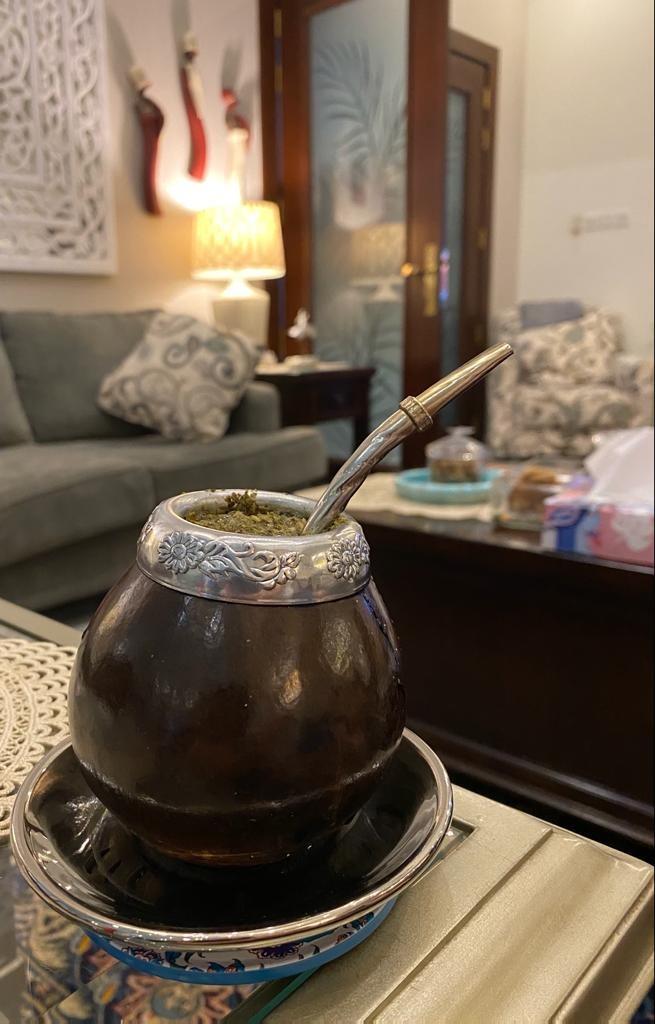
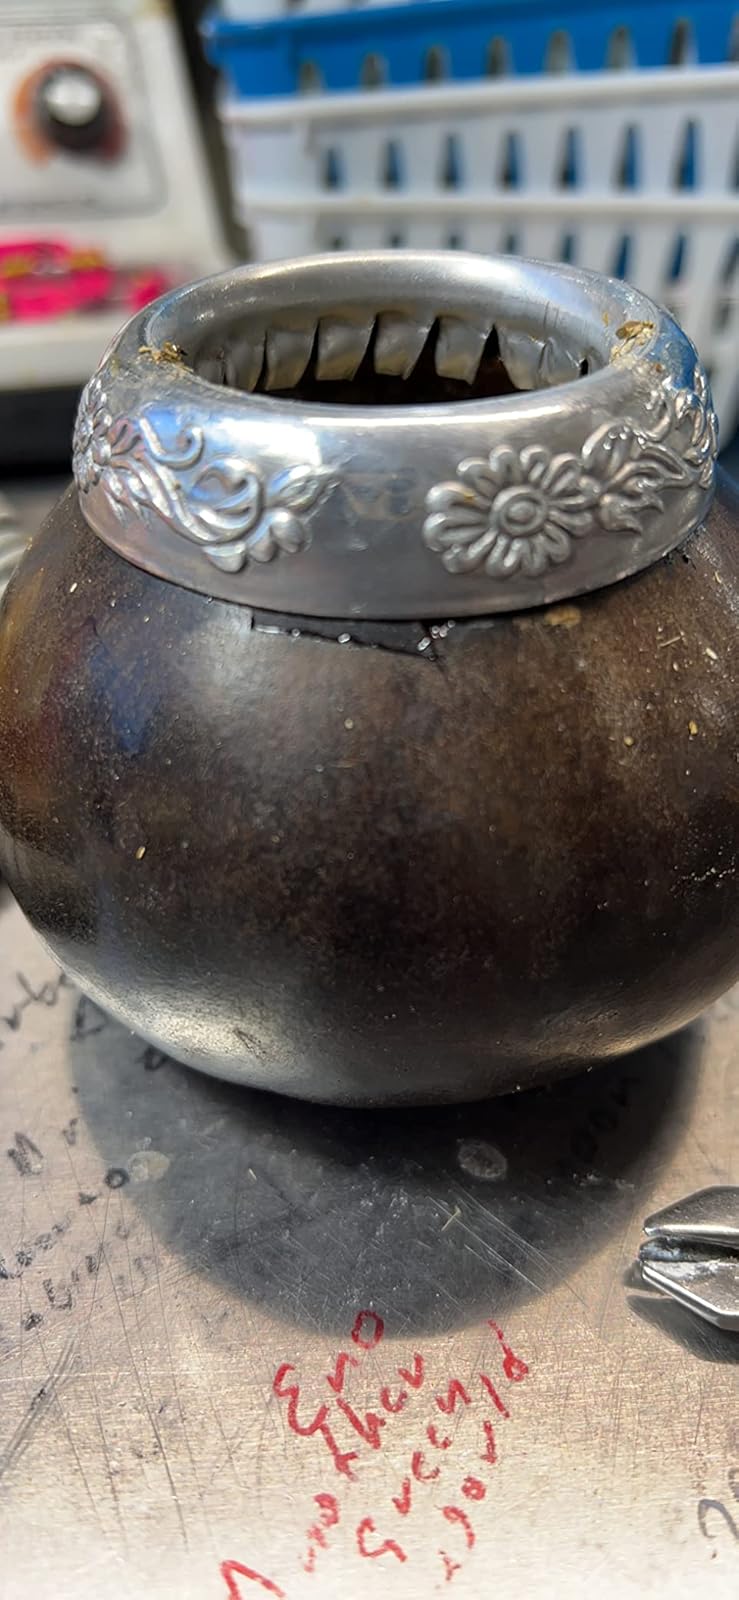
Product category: items_tea
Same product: yes